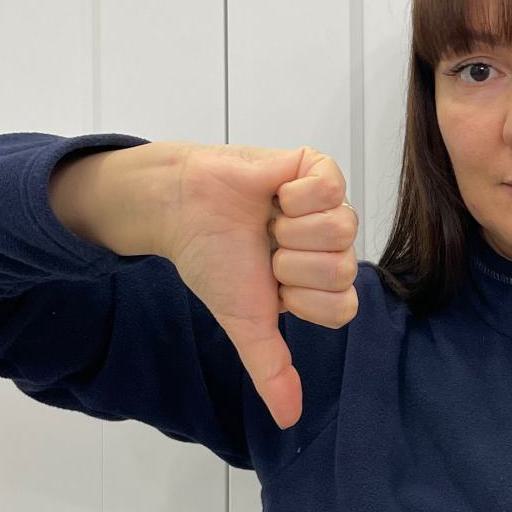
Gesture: dislike